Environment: real
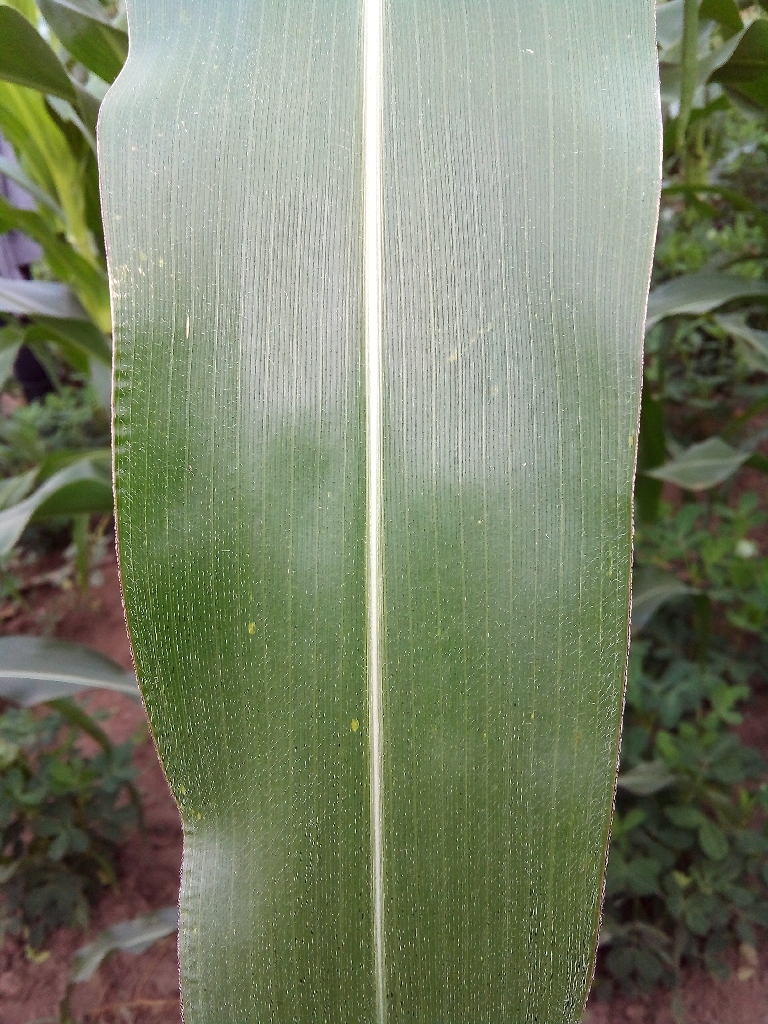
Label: healthy